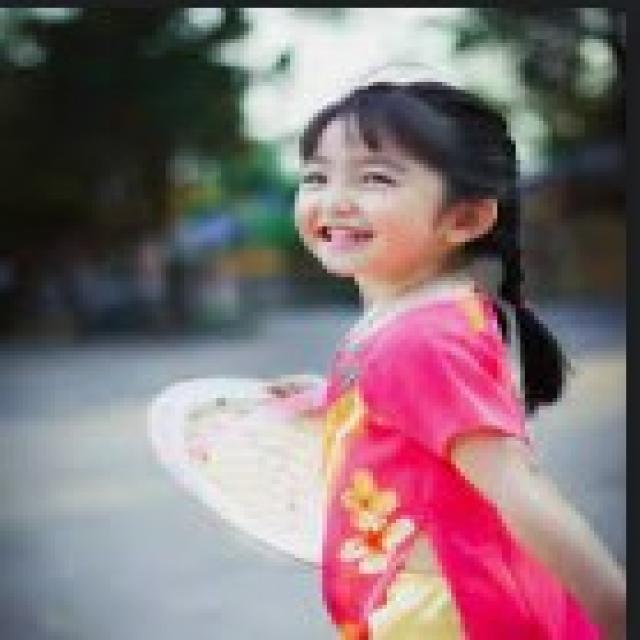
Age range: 0-12